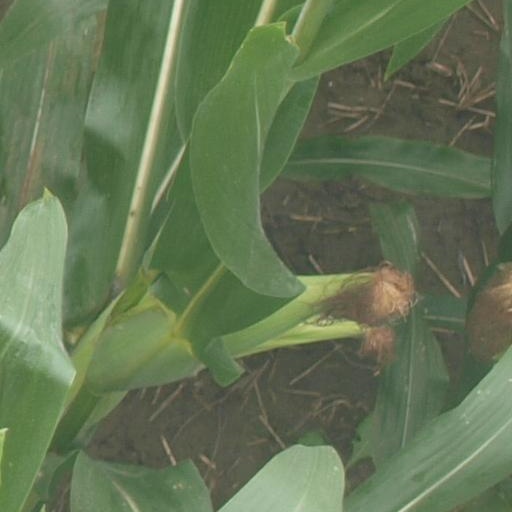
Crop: maize; corn